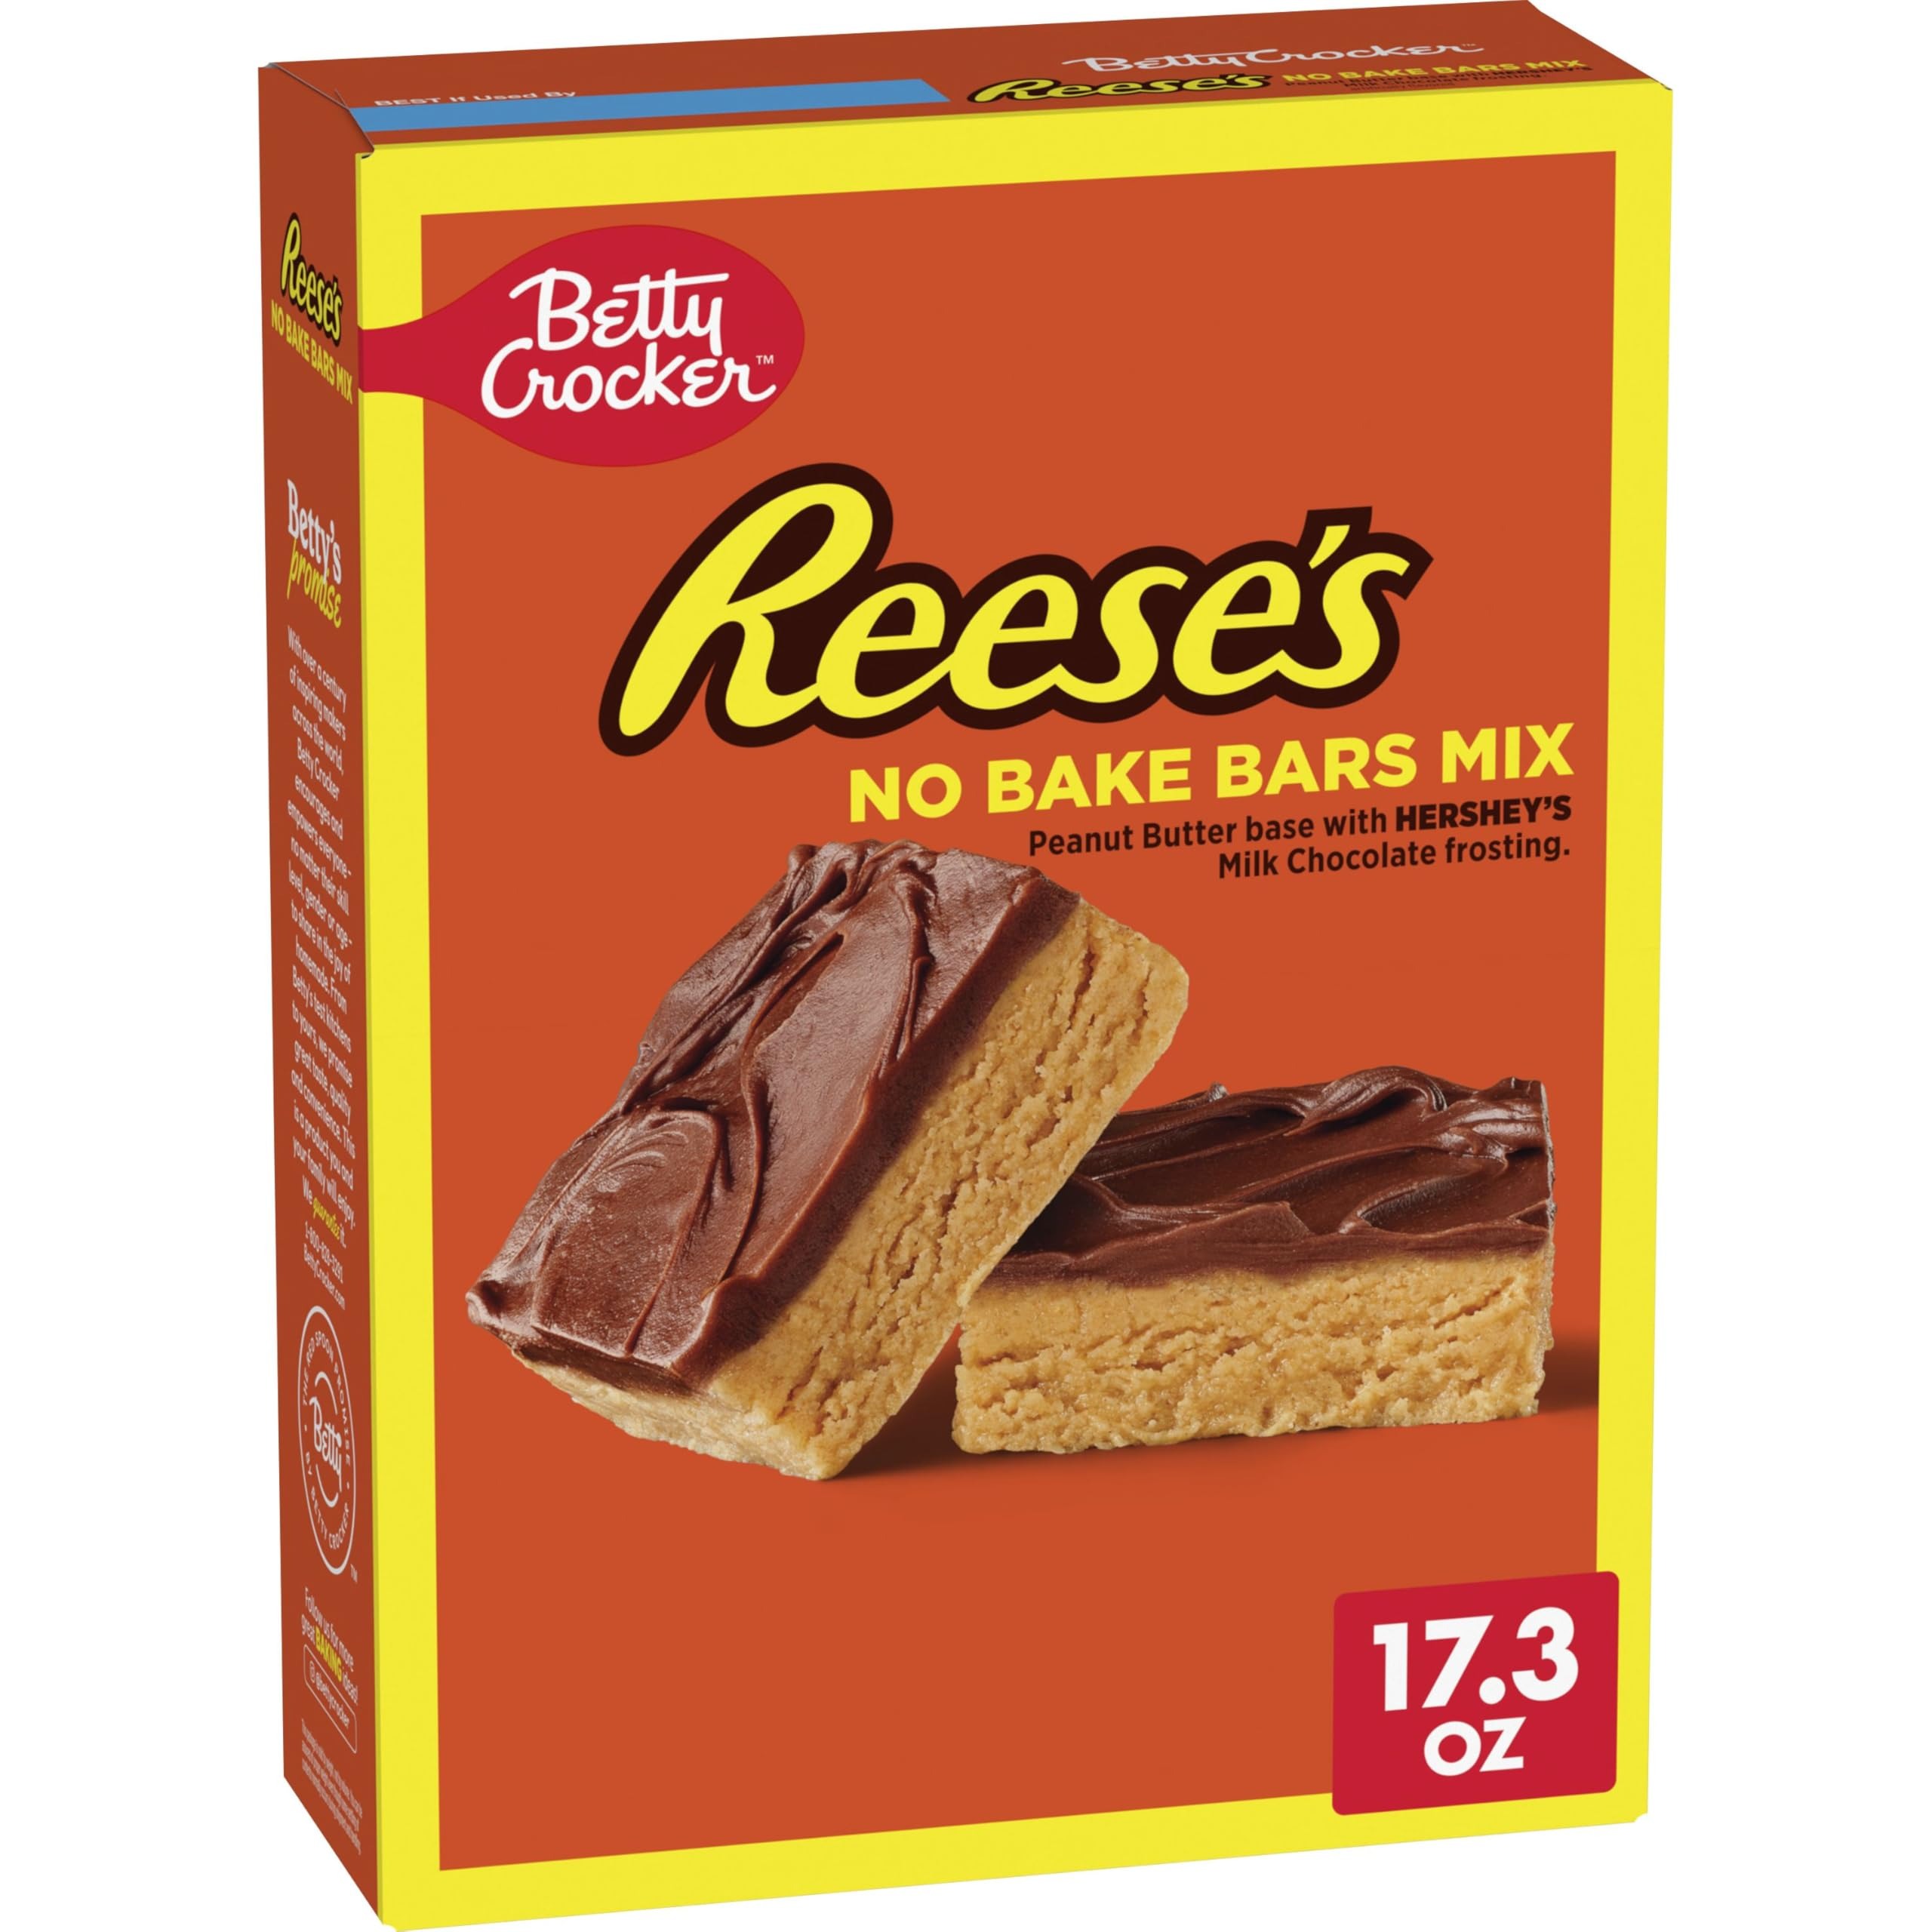
Item Name: Betty Crocker REESE'S Peanut Butter No Bake Bars Mix With HERSHEY’S Milk Chocolate Frosting, 17.3 oz
Bullet Point 1: BETTY, REESE'S & HERSHEY’S: This Betty Crocker No Bake Mix combines an irresistible REESE’S Peanut Butter base and rich HERSHEY’S Milk Chocolate frosting for a sweet dessert sensation
Bullet Point 2: CHOCOLATE PEANUT BUTTER COMBO: Peanut butter and chocolate is an iconic flavor combination that is sure to be a crowd pleaser
Bullet Point 3: QUICK AND EASY: No baking required; Just combine ingredients, add to a pan, squeeze on frosting, and refrigerate for 20 minutes before serving
Bullet Point 4: SPECIAL OCCASION TREATS: Create these peanut butter bars with chocolate frosting for celebrations and everyday moments; Ideal for office treats, birthday parties, food gifts and more
Bullet Point 5: CONTAINS: One 17.3 oz box of Betty Crocker REESE'S Peanut Butter No Bake Bars Mix With HERSHEY’S Milk Chocolate Frosting; Makes 15 servings
Value: 17.3
Unit: Ounce

Price: 5.065